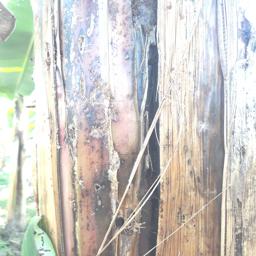
Label: PSEUDOSTEM WEEVIL